Annabella Sciorra

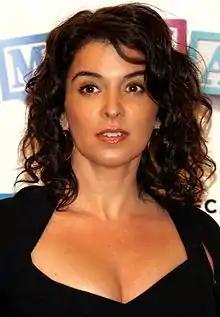
Sciorra in 2008

Annabella Gloria Philomena Sciorra (born March 29, 1960) is an American actress. She came to prominence with her film debut in "True Love" (1989) and worked steadily throughout the 1990s in films such as "Jungle Fever" (1991), "The Hard Way" (1991), "The Hand That Rocks the Cradle" (1992), "The Addiction" (1995), "Cop Land" (1997), and "What Dreams May Come" (1998). She received an Emmy Award nomination for her portrayal of Gloria Trillo on "The Sopranos" (2001–2004), appeared as on "" (2005–2006), and had recurring roles on "GLOW" (2018), "Truth Be Told" (2019–2020), and "Tulsa King" (2022). Her stage credits include "The Motherfucker with the Hat" (Broadway, 2011).